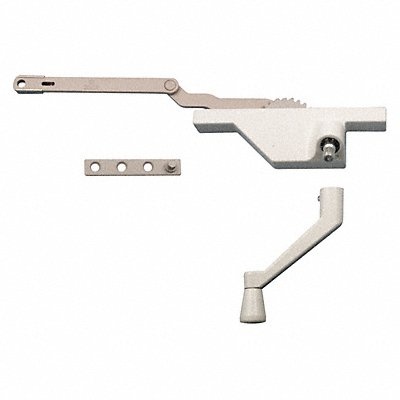
Right Hand Window Operator 5 L
Right Hand Window Operator Casement Window Die Cast Powder Coated Length (In.) 5 in Height (In.) 14 1/4 in Width (In.) 4-3/4 Strike (In.) 2-3/4 Projection (In.) 1/2 in Base Size (In.) 5-1/2 Includes Mounting Hardware Color White
Brand: TRUE HARDWARE
Category: Hardware > Building Materials > Window Hardware > Window Cranks